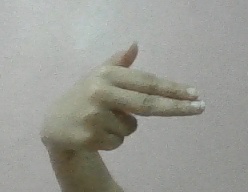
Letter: ghain